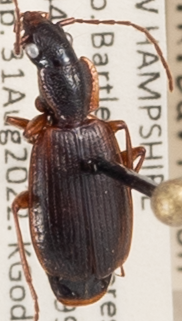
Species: Cymindis cribricollis
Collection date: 2022-08-31 04:00:00
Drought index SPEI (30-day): -0.572
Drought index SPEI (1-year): -0.966
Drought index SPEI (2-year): -1.382